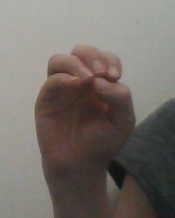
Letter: ha